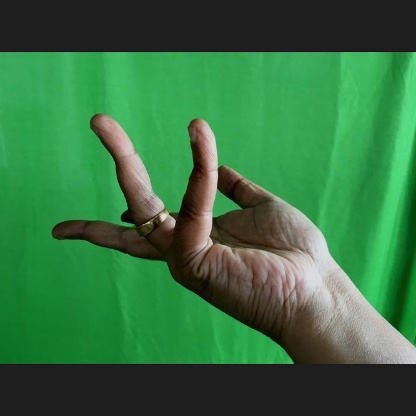
Mudra: Alapadmam